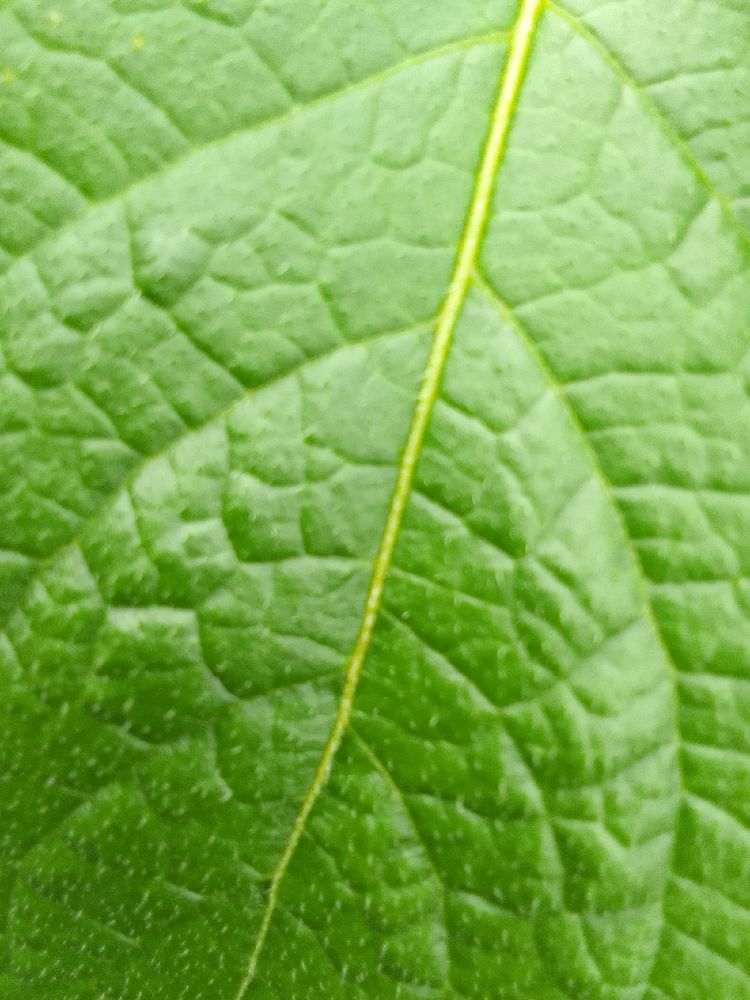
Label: Healthy